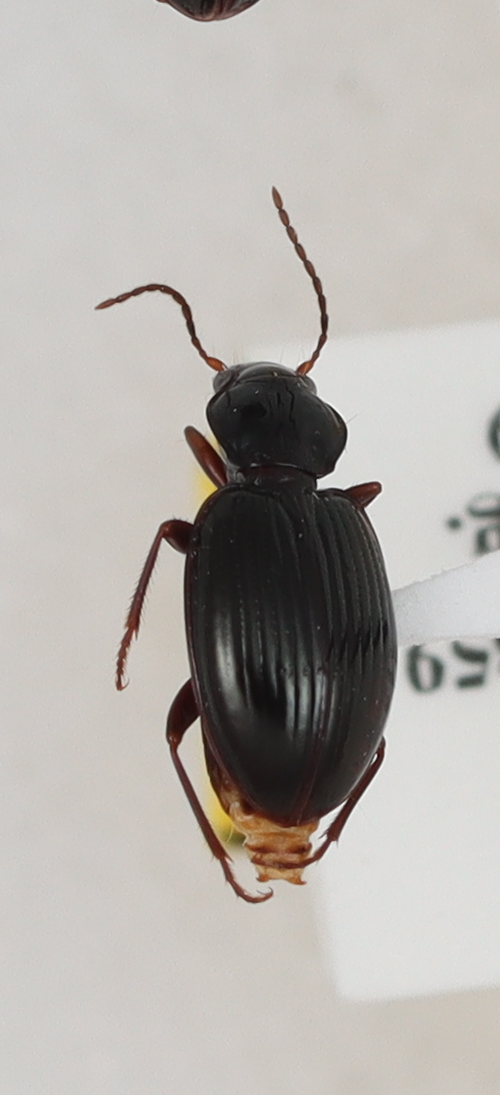
Scientific name: Mecyclothorax karschi
Plot: 14
Trap: W
Collected: 20190619